Anatoliy Kinakh

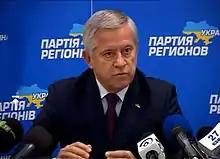
Kinakh in 2012

Anatoliy Kyrylovych Kinakh (born 4 August 1954) is a Ukrainian politician and honorary professor at the Mykolaiv Government Humanitarian University. Kinakh is a former (long serving) People's Deputy of Ukraine. Kinakh currently serves as the leader of Party of Industrialists and Entrepreneurs of Ukraine.